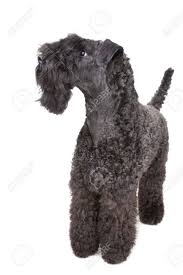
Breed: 229-n000087-Kerry_blue_terrier